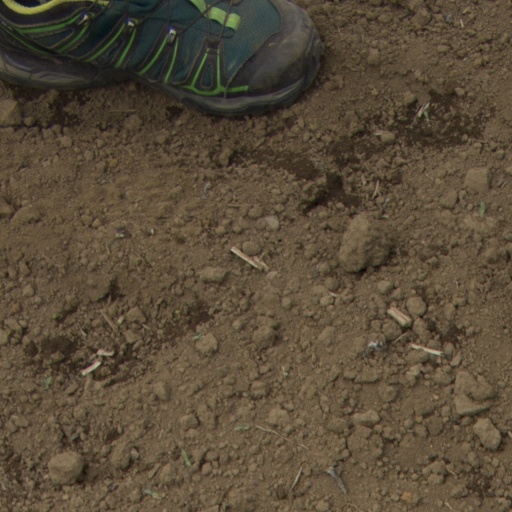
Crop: Jerusalem artichoke